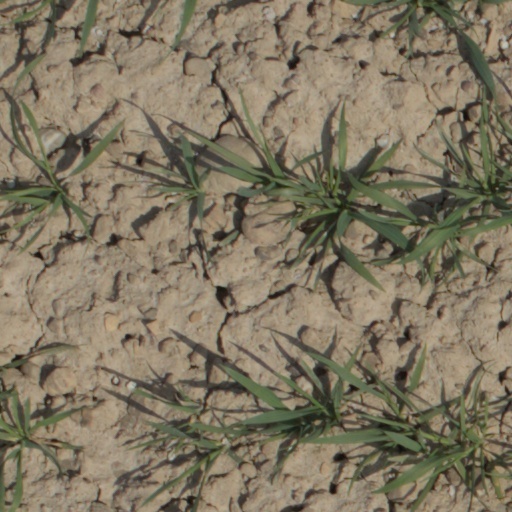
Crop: wheat